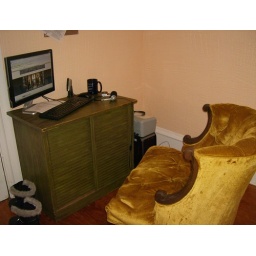
my computer, kickass vintage table with sliding doors, and the best chair in the universe